William Philo Clark

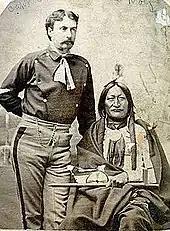
William Philo Clark and Little Hawk at the Red Cloud Agency in 1877.

William Philo Clark (July 27, 1845 – September 22, 1884) was a United States Army officer during the Plains Indian Wars.